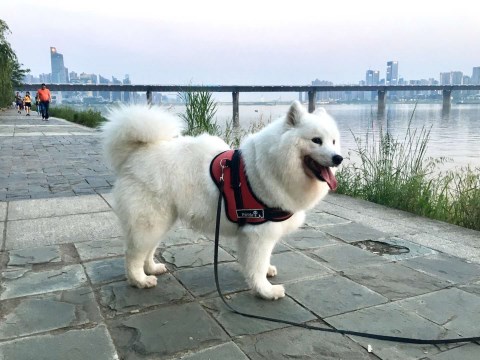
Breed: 2192-n000088-Samoyed